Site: brandenburg
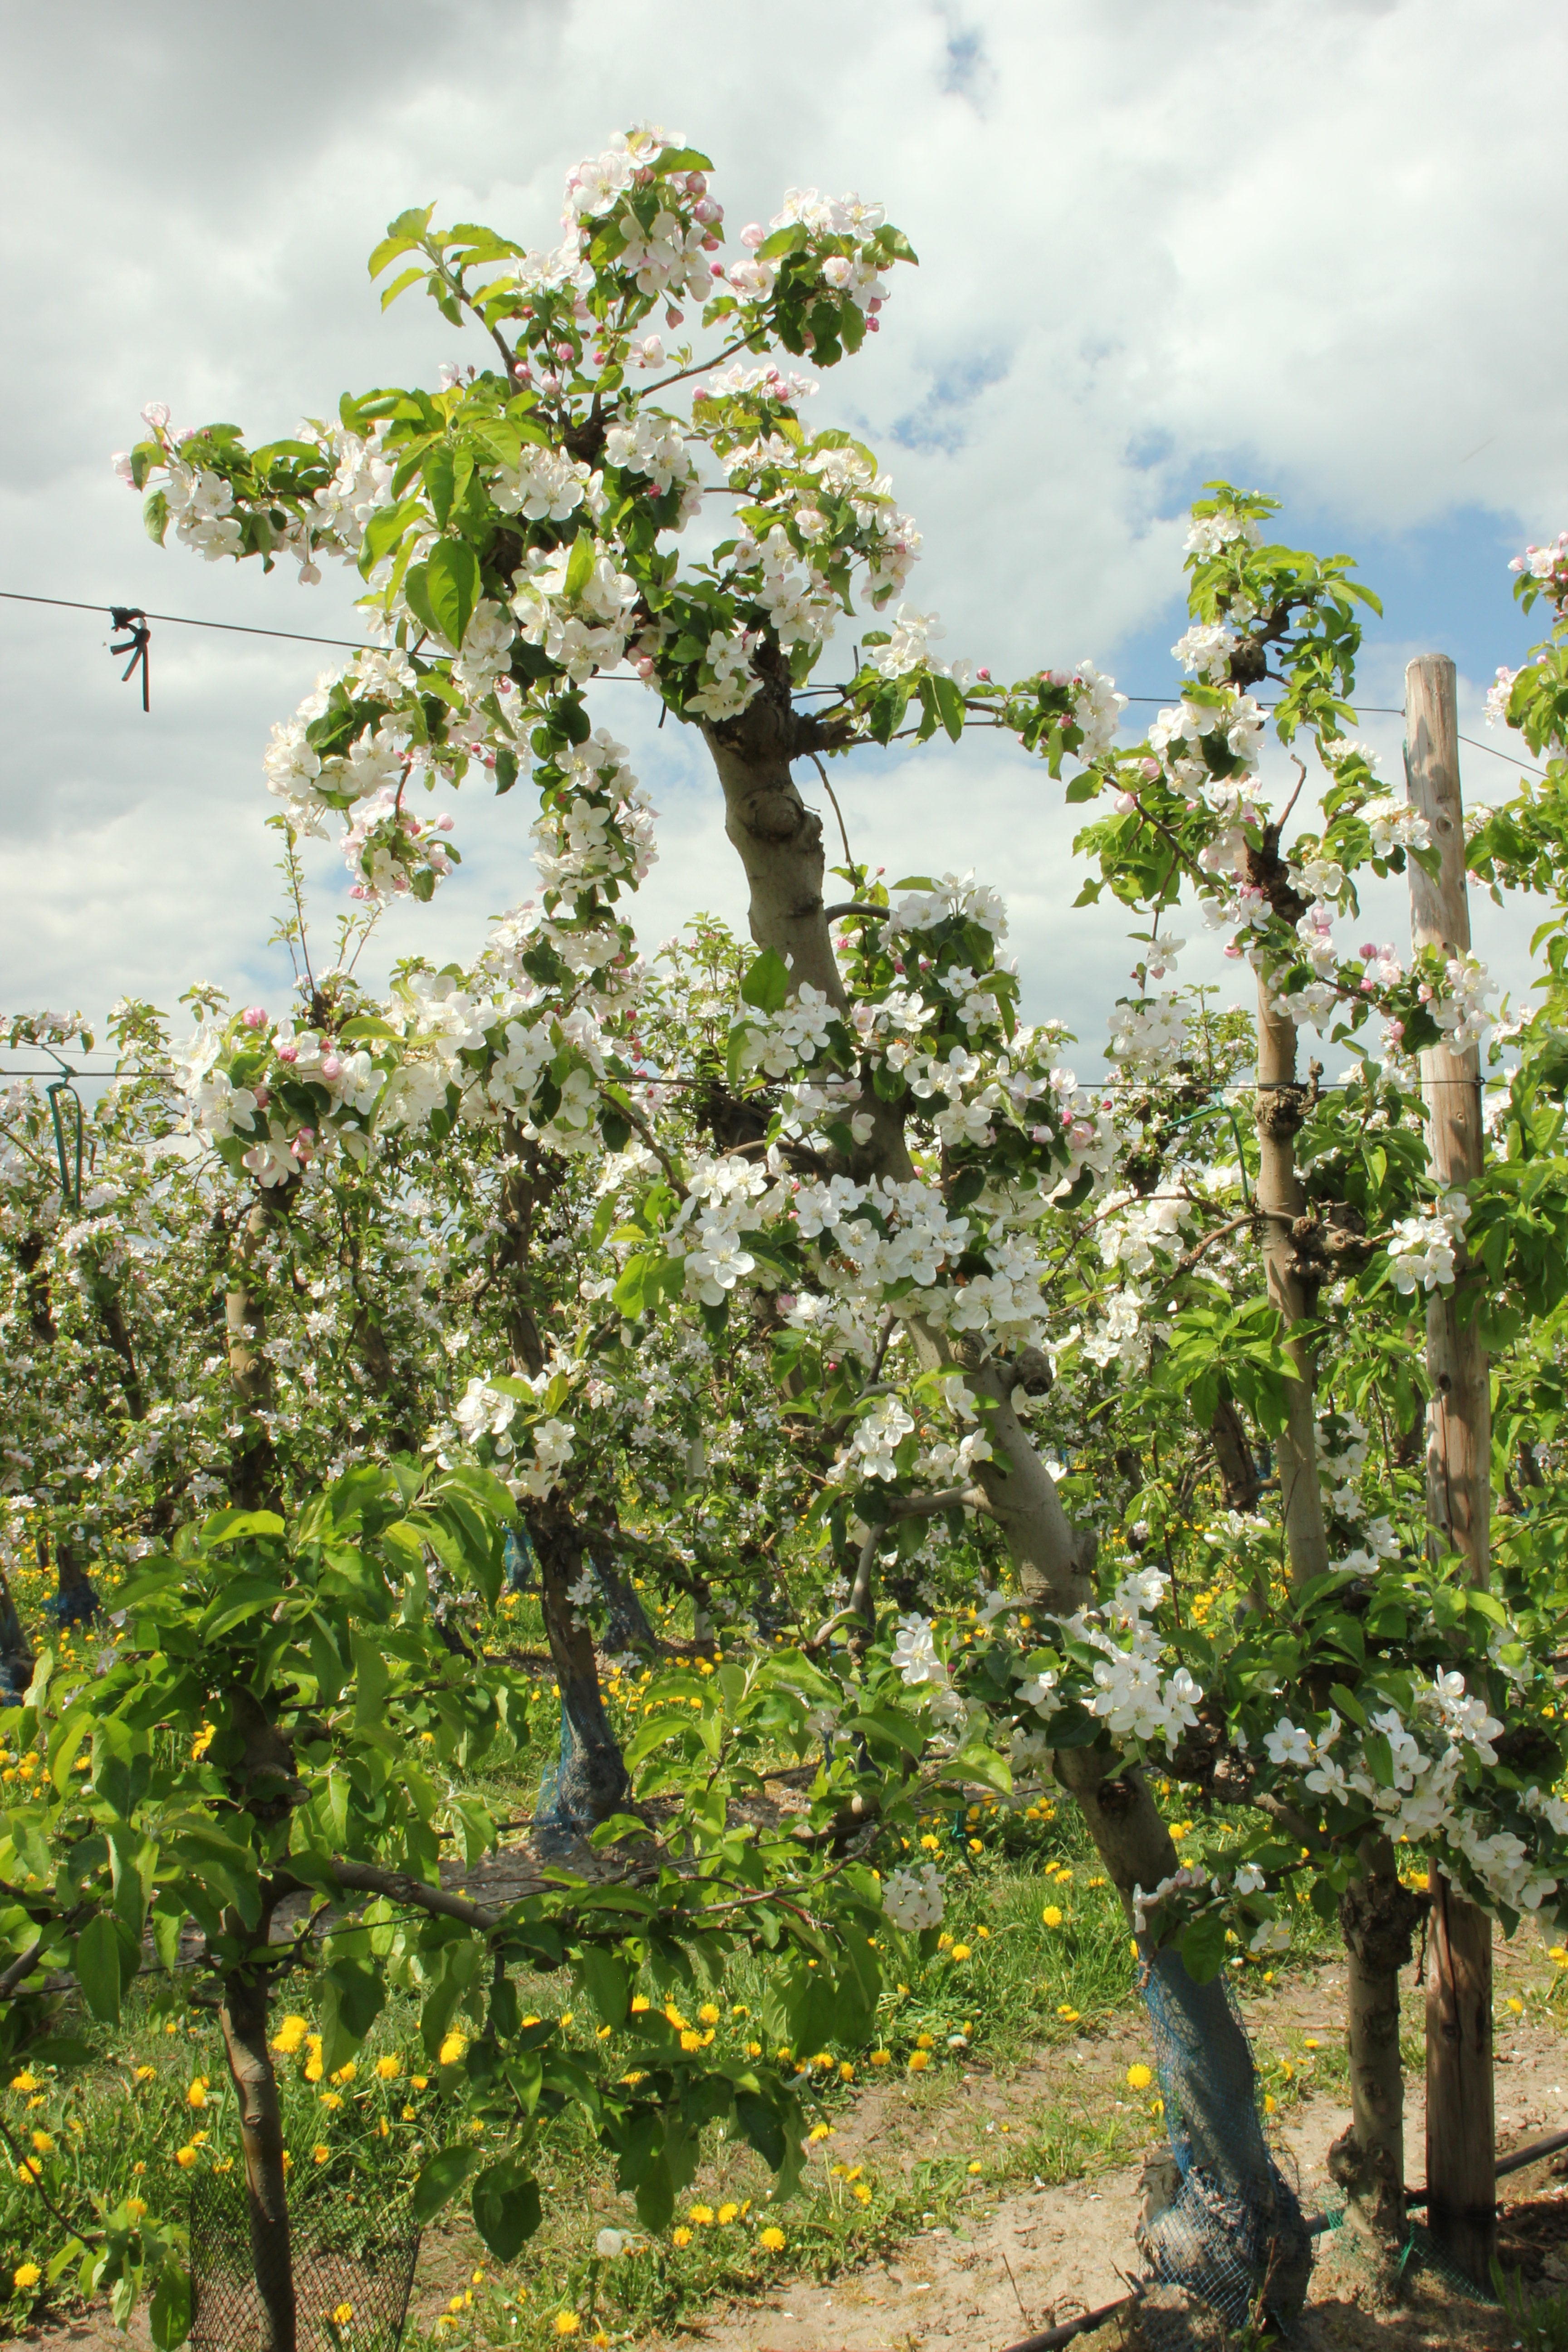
Growth stage (BBCH 65): Flowering